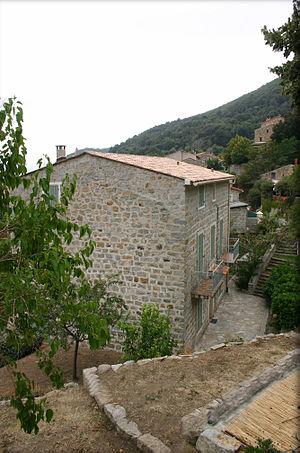
Ange-Marie Miniconi, connu sous le nom de commandant Jean-Marie, né à Ocana en Corse le 5 juin 1911, décédé le 26 décembre 1988 à Cannes, est un résistant français qui dirigea un important réseau durant la Seconde Guerre mondiale à Cannes.